Chantal Dumas

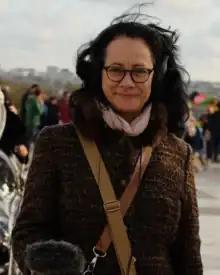
Chantal Dumas, a Sound Artist

Chantal Dumas (born 1959) is a sound artist based in Montreal. She has worked as a composer and improviser through the mediums of radio and sound installation.